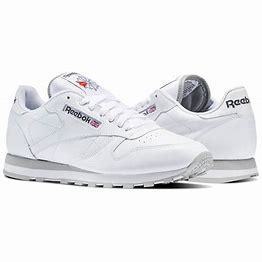
Brand: Reebok
Model: Classic